Wild Man Blues

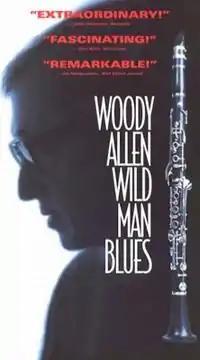
Film poster

Wild Man Blues is a 1997 documentary film directed by Barbara Kopple, about the musical avocation of actor/director/comic Woody Allen. The film takes its name from a jazz composition by Jelly Roll Morton (with Louis Armstrong often credited as co-composer due to his influential arrangement), recorded by Morton, Armstrong, and many others. "Wild Man Blues" is rated PG (Parental guidance suggested) because the film includes several profanities.